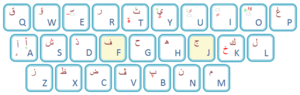
L'alphabet arabe est un abjad, c'est-à-dire un système d'écriture ne notant que les consonnes.